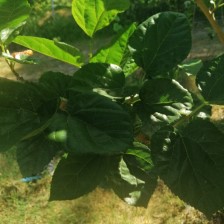
Variety: BlackAustralia